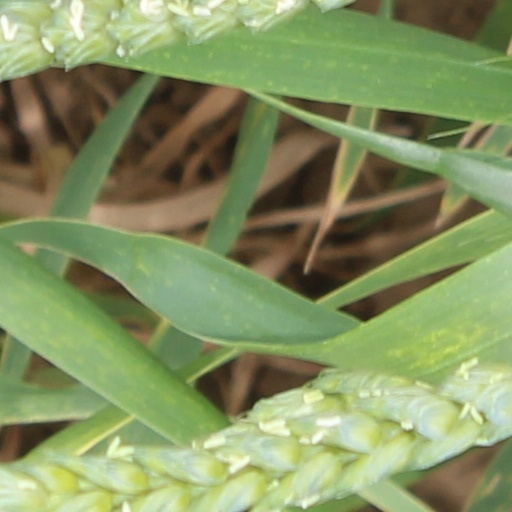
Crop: wheat